Balea perversa

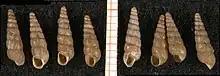
shells of "Balea perversa"

The shell is small and resembles that of a juvenile clausilid. The color is pale brownish and the surface is often silky shiny. The shell often has distinct riblets. The apical whorls are cylindrical. The shell has 8-9 whorls and (unlike many clausiliids) the last whorl has the largest diameter. It is densely ribbed. The cervix is almost without keel. Apart from a rudimentary parietal fold, there are no folds in the aperture. This species has no clausilium.